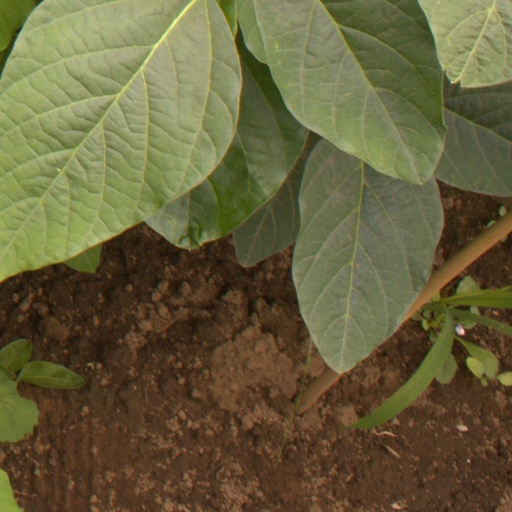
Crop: soybean